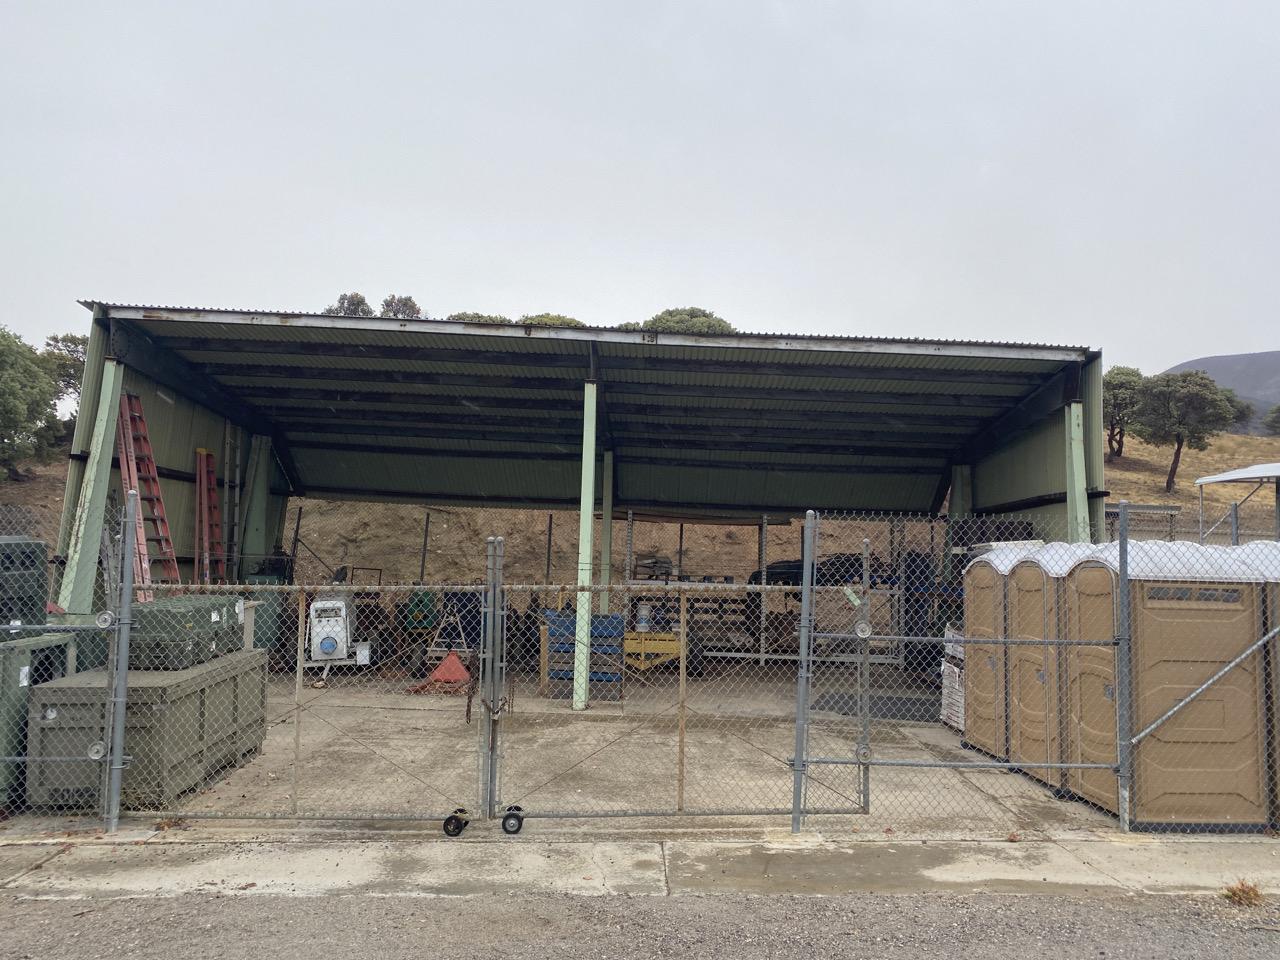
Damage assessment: no_damage